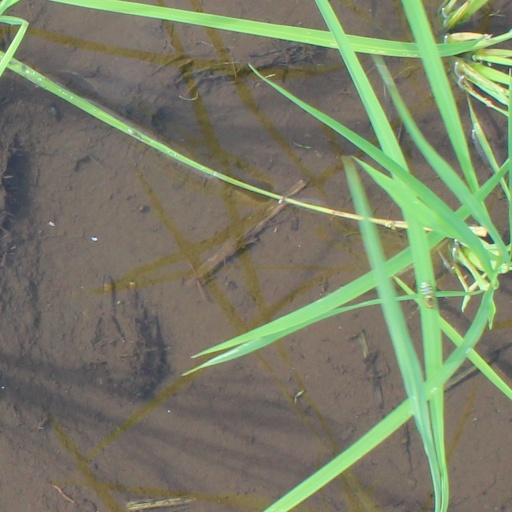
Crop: rice